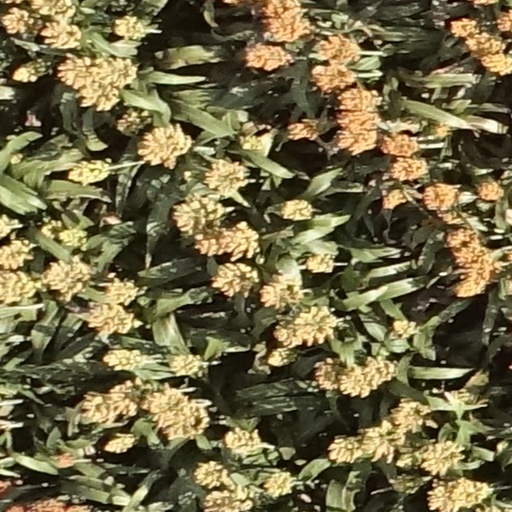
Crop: sorghum